Great bustard

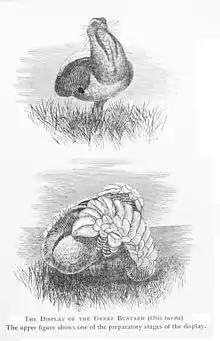
Male Bustard display

In Iran, the species survives only in a small area in the Boukan region of West Azerbaijan province, where a census in January 2025 recorded just 19 individuals remaining. In 2024, conservation efforts in Boukan led to the successful hatching of the first great bustard chick in captivity in Iran.